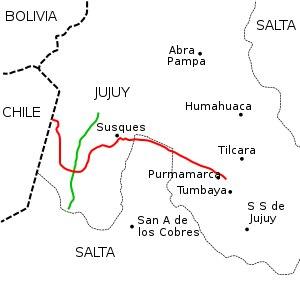
La Route nationale 52 est une route argentine totalement asphaltée, qui se trouve à l'ouest de la province de Salta et au sud-ouest de la province de Jujuy. Son parcours de 263 km unit la Route nationale 9 au niveau de la ville de Purmamarca avec le col Paso de Jama, situé à 4 400 m d'altitude, à la frontière chilienne. Dans ce pays, elle se prolonge par la route nᵒ 27, en direction de Calama.